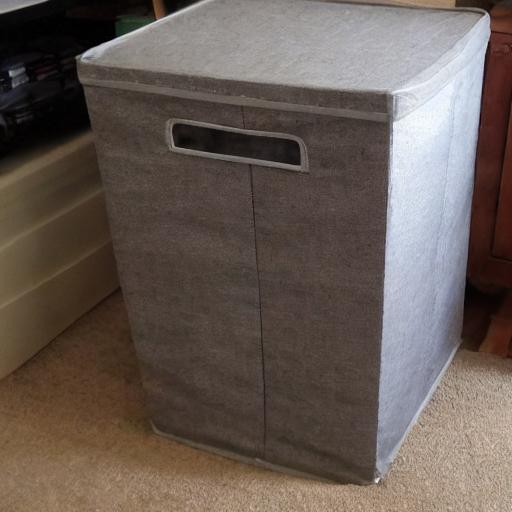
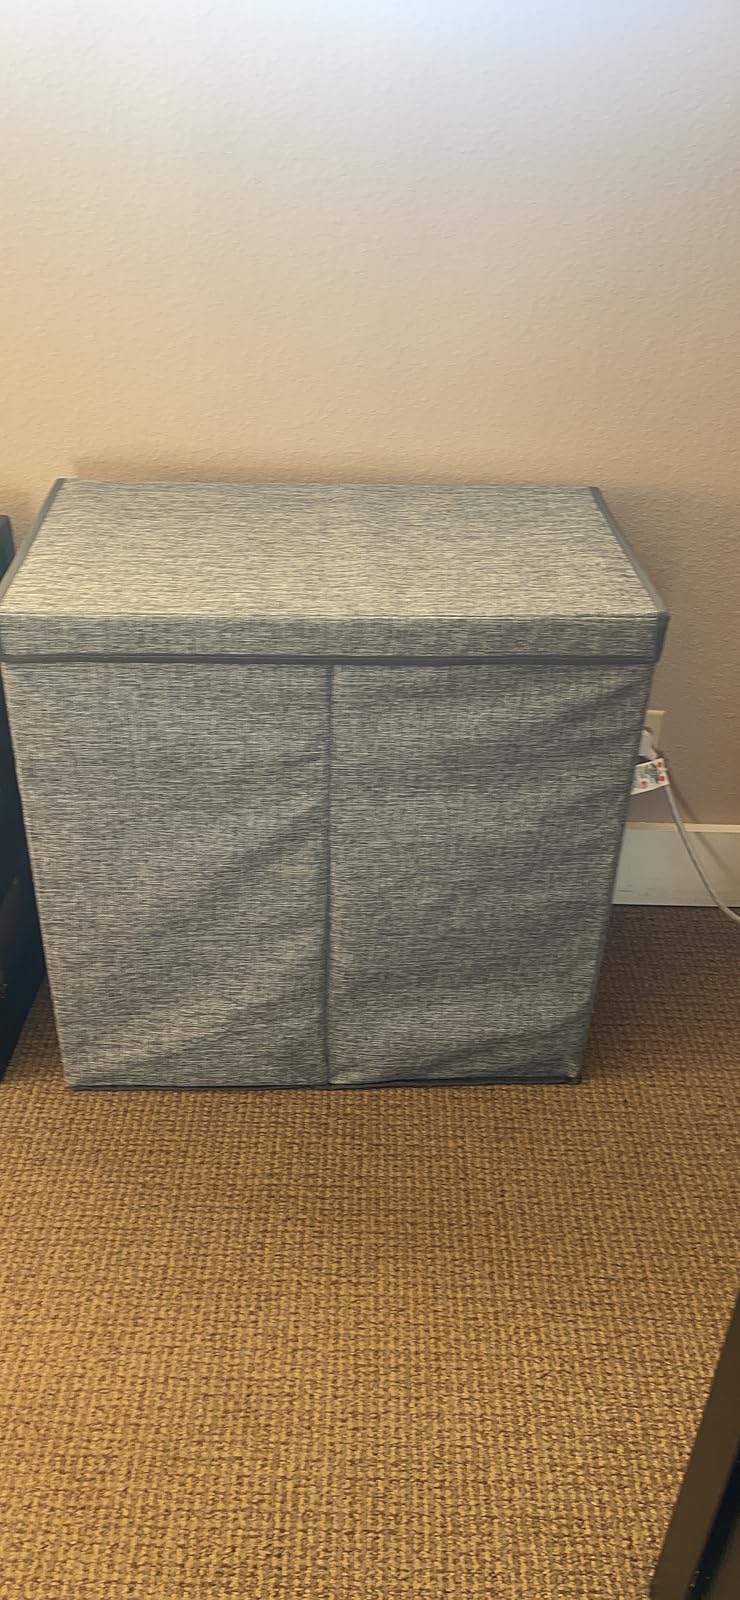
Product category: items_hamper
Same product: no